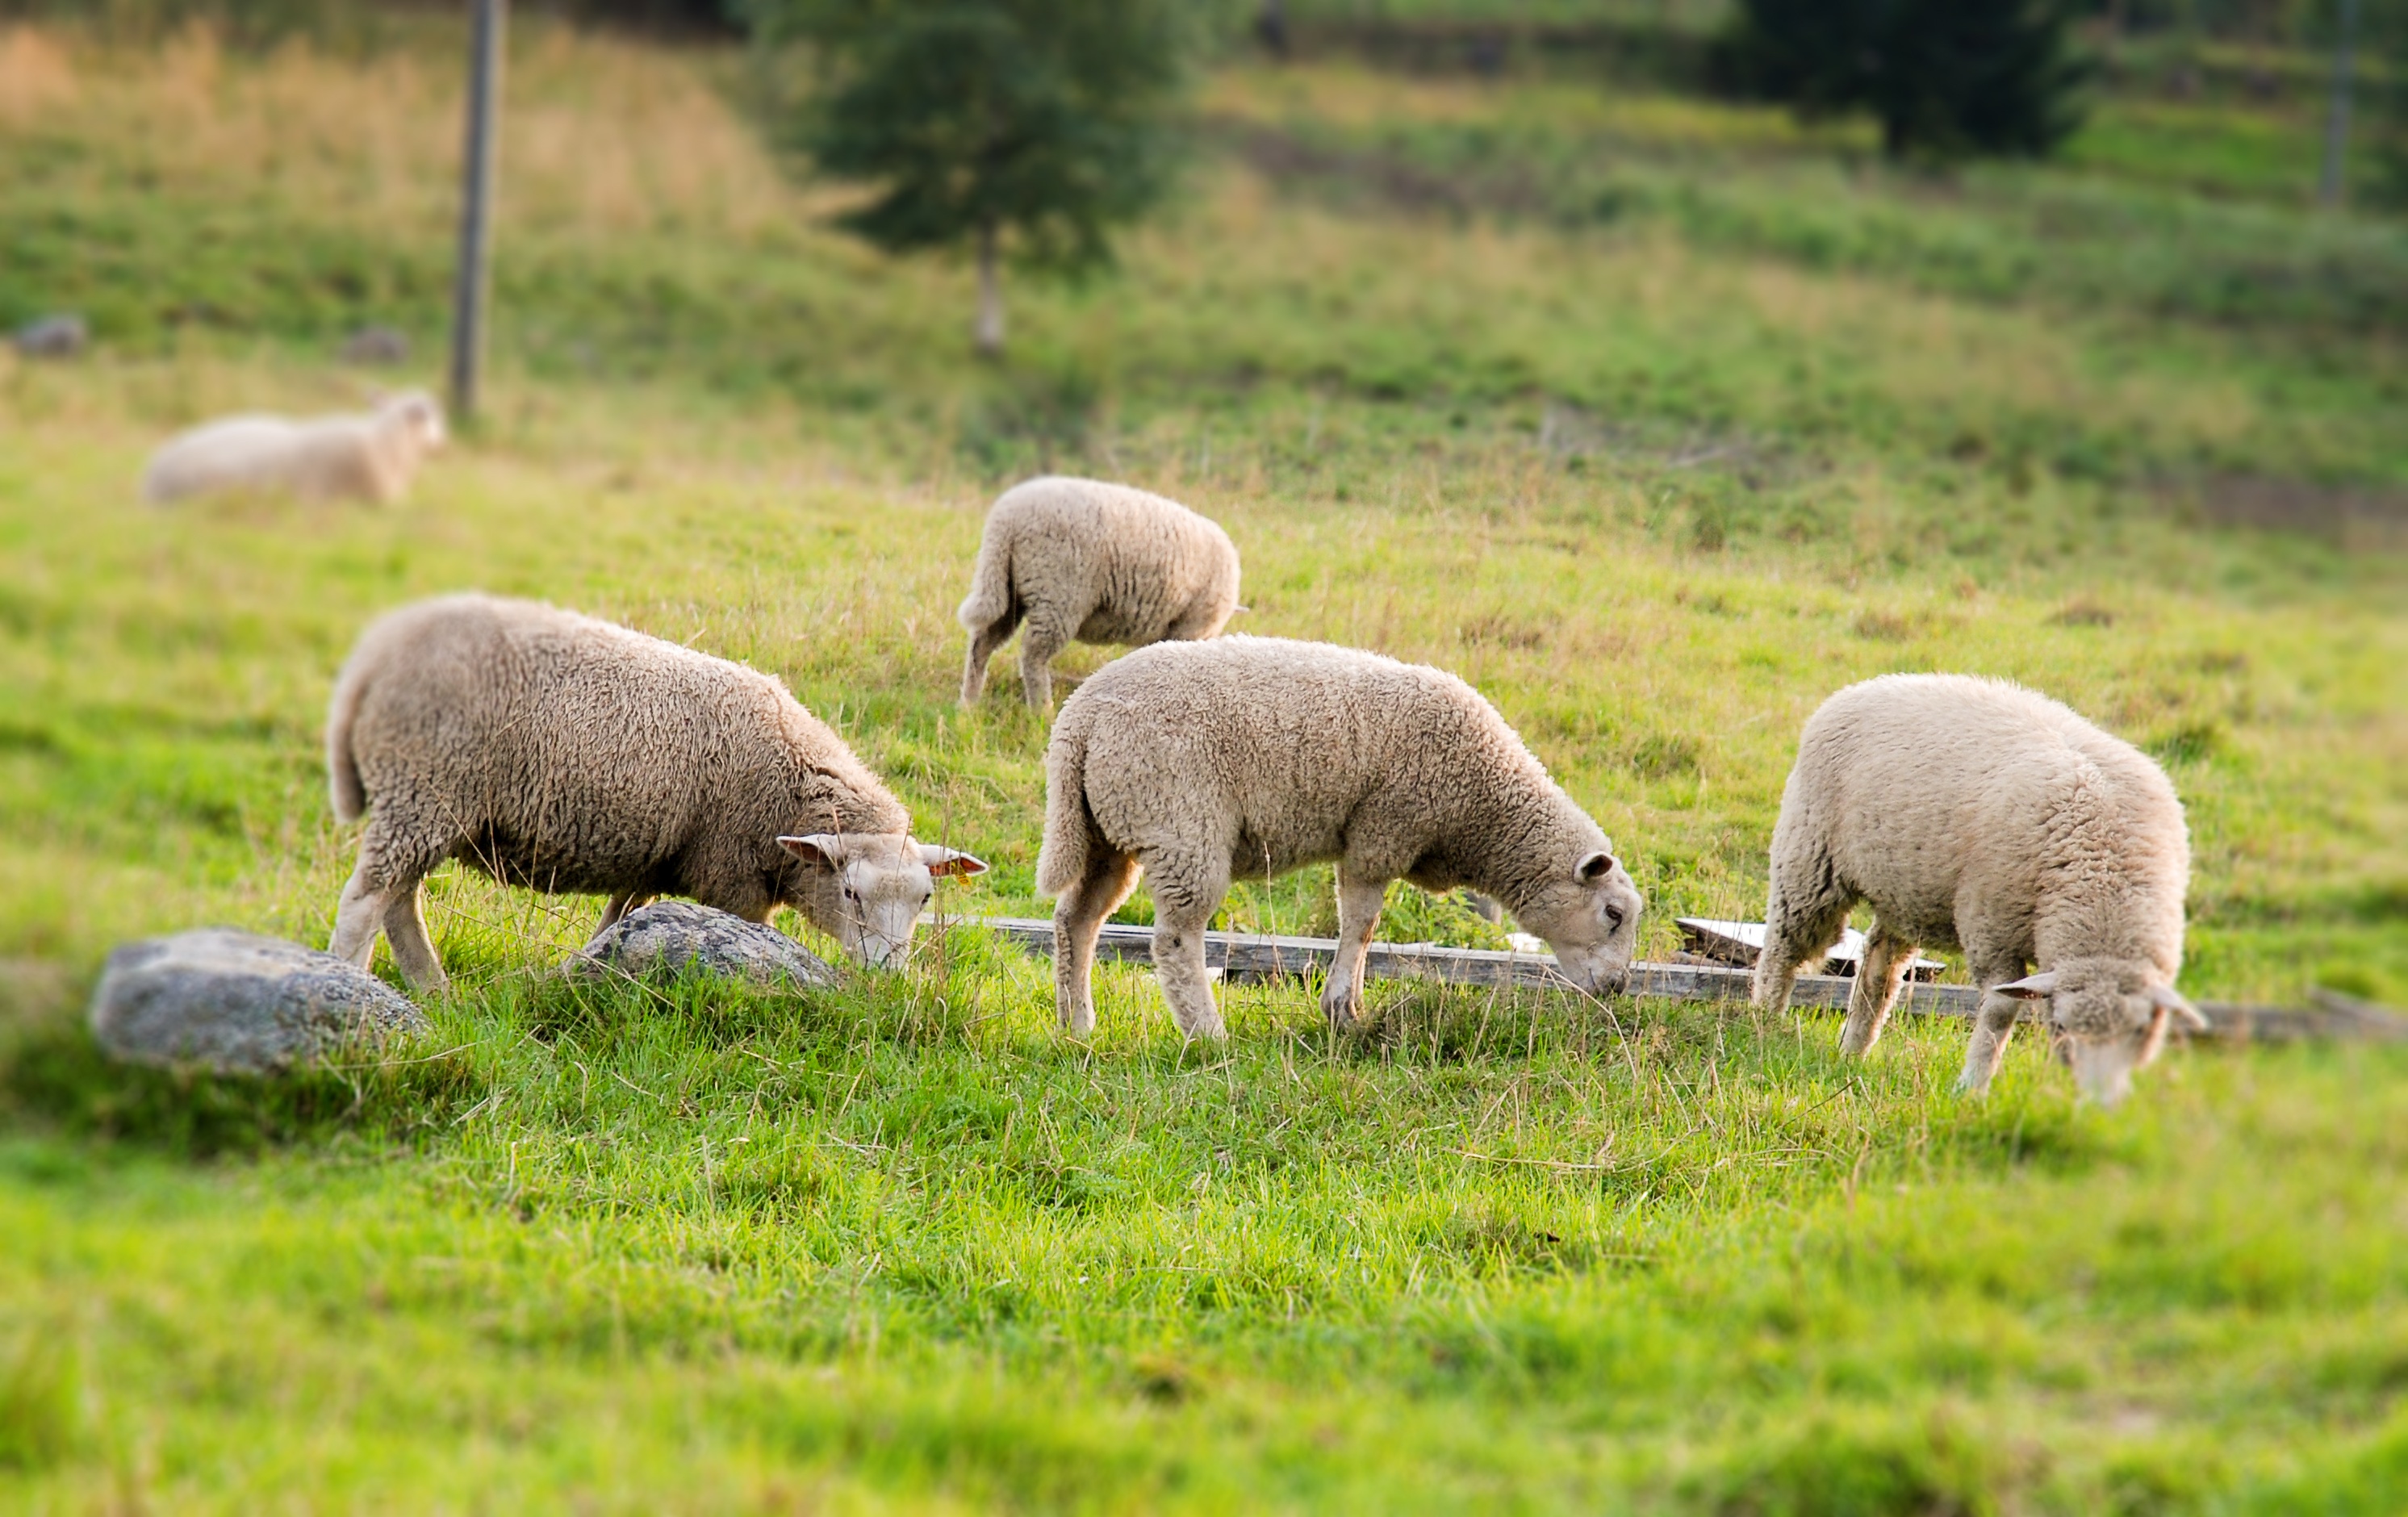
grass, field, farm, meadow, countryside, summer, wildlife, herd, pasture, grazing, sheep, mammal, fauna, grassland, vertebrate, sheeps, organic, rural area